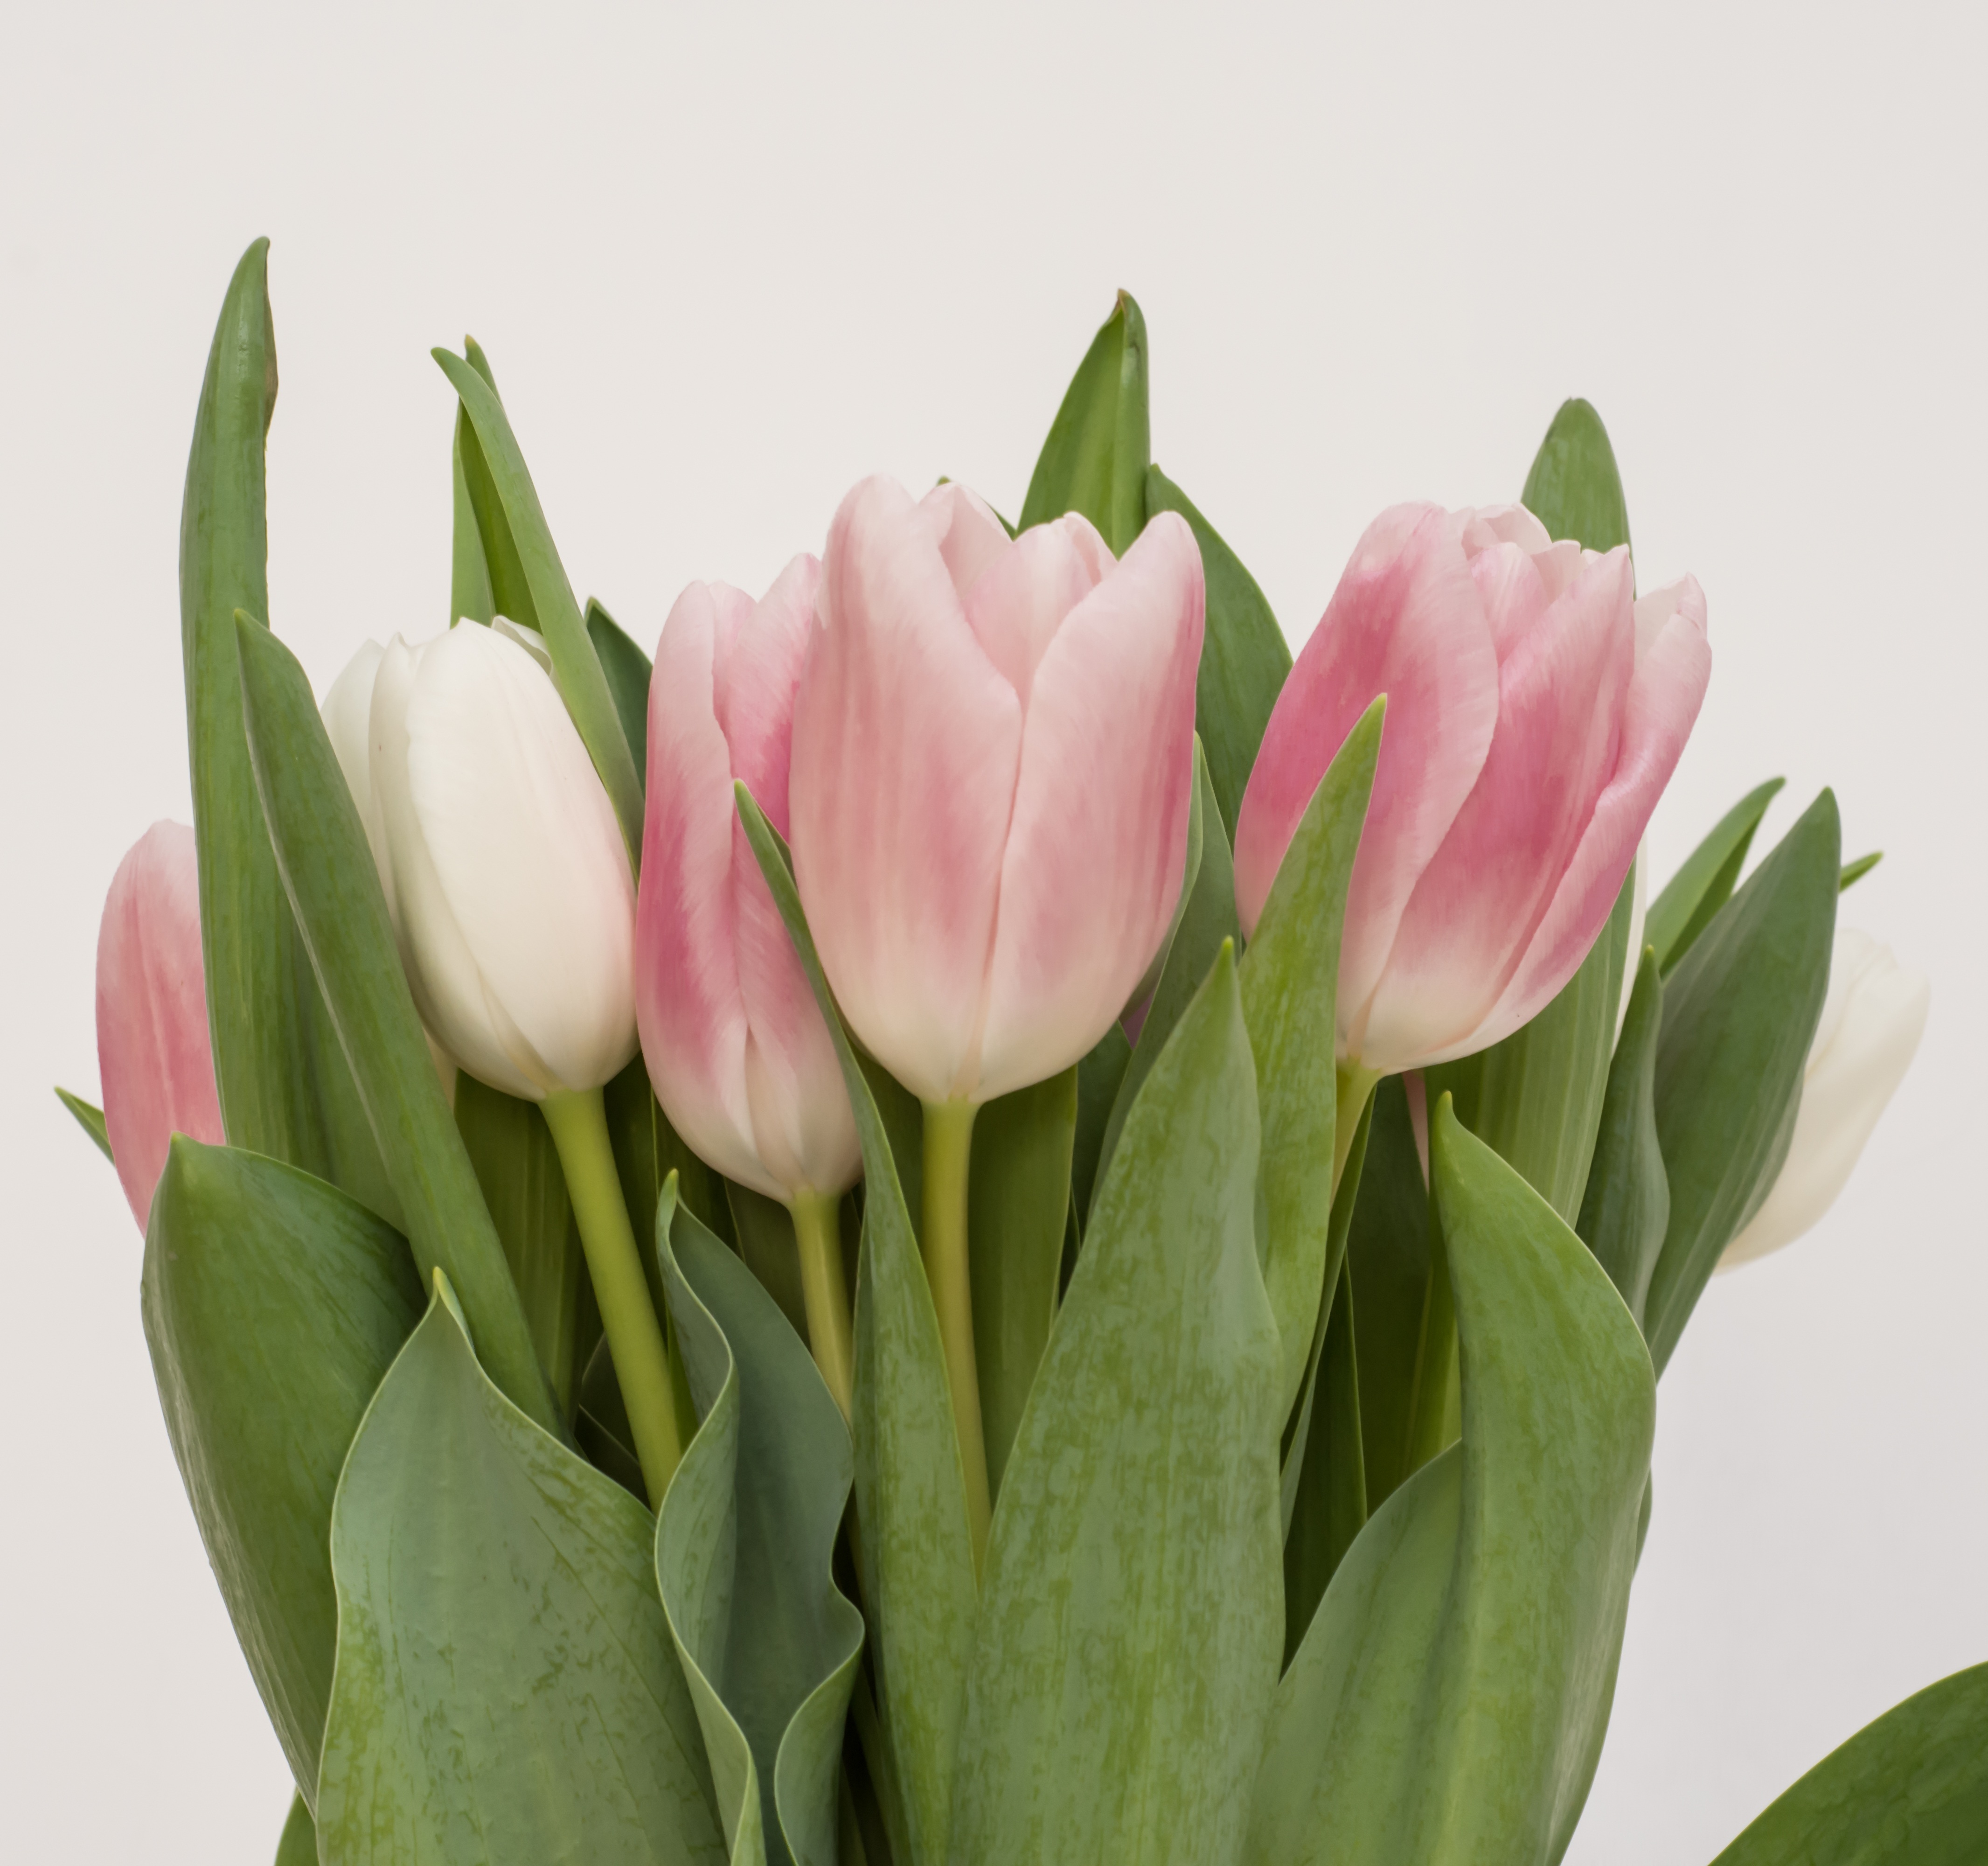
nature, plant, white, flower, petal, cute, summer, love, tulip, bouquet, decoration, spring, green, red, color, romantic, garden, flowers, head, tulips, floristry, flowering plant, lily family, bouqet, plant stem, land plant